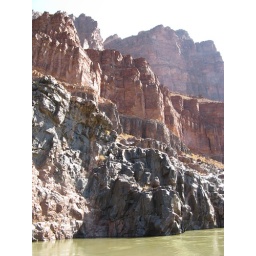
...we loved how the canyon walls came right down to water level in some areas!